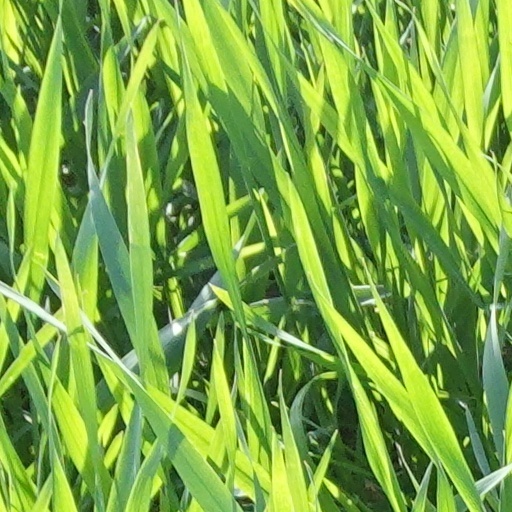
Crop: wheat